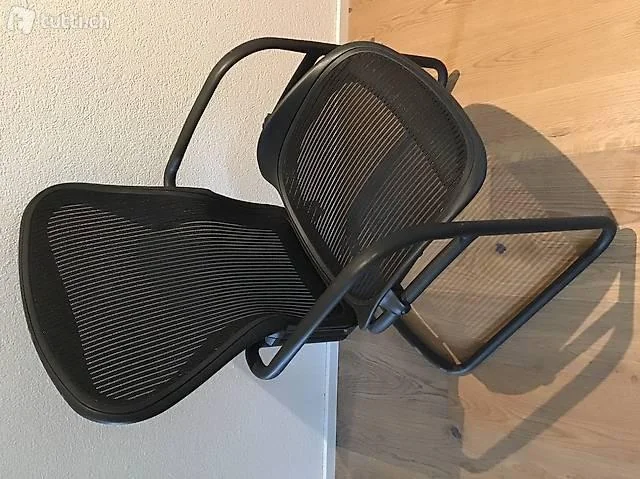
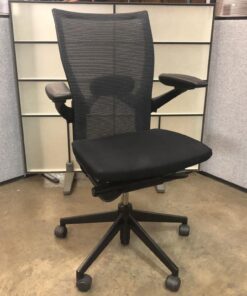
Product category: items_chair
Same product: no